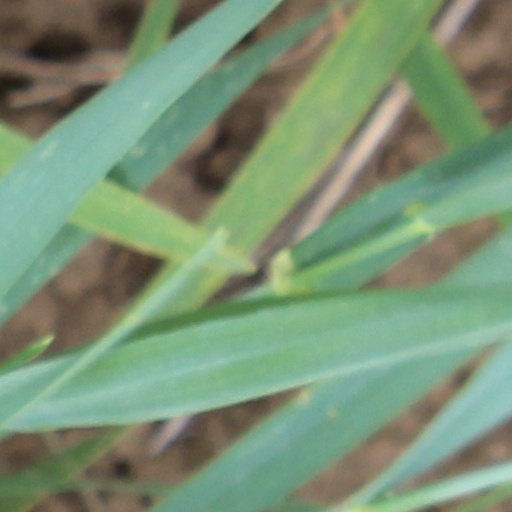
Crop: wheat